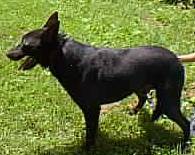
Label: dog